Van Horn, Texas

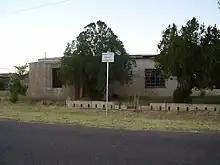
Van Horn City-County Library

Van Horn is served by the Culberson County-Allamoore Independent School District and is home to the Van Horn High School Eagles.